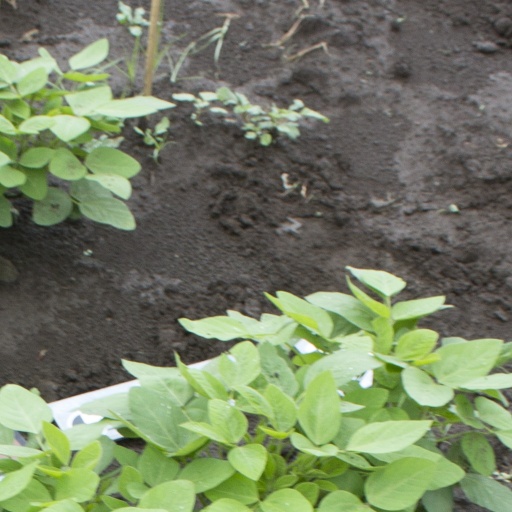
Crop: soybean